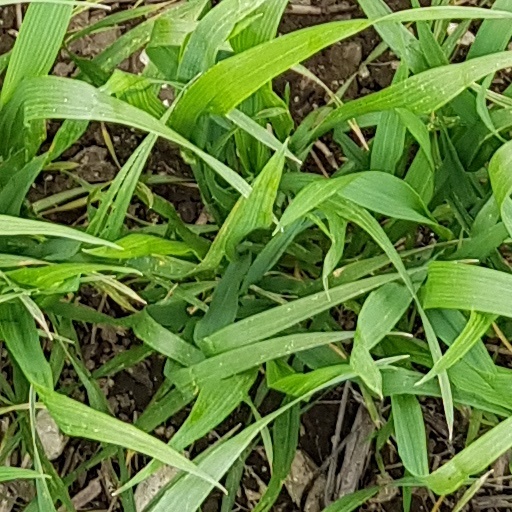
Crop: wheat